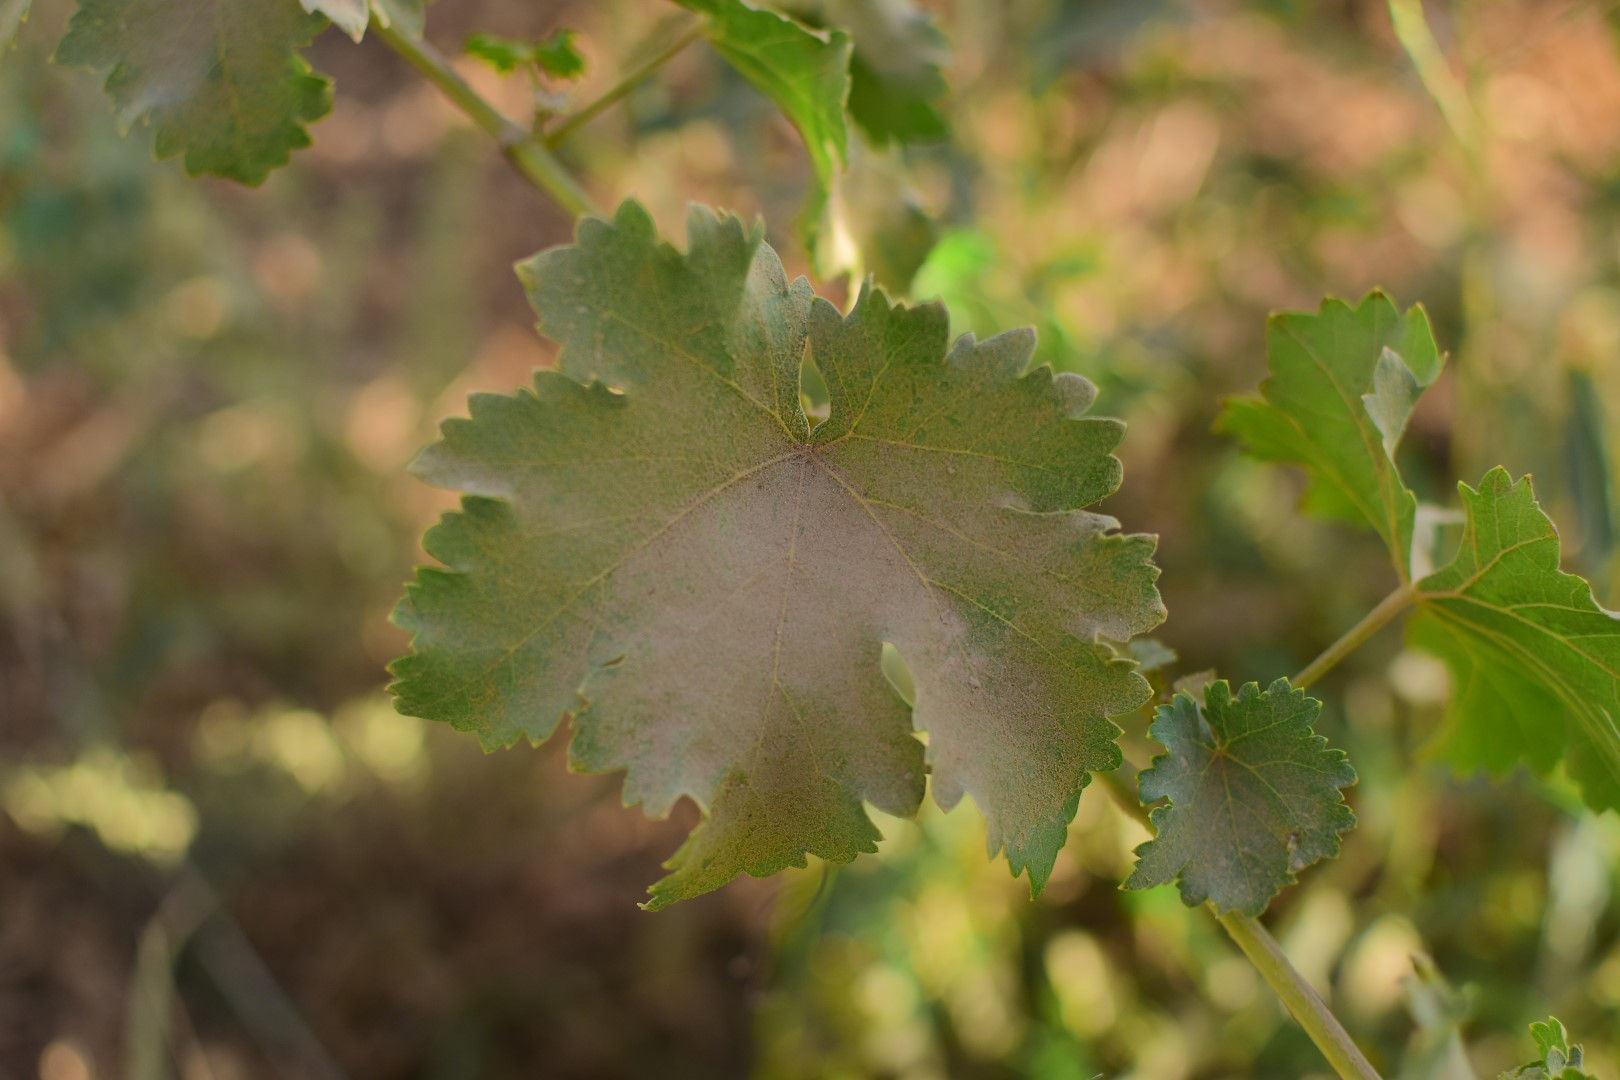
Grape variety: Deas Al-Annz